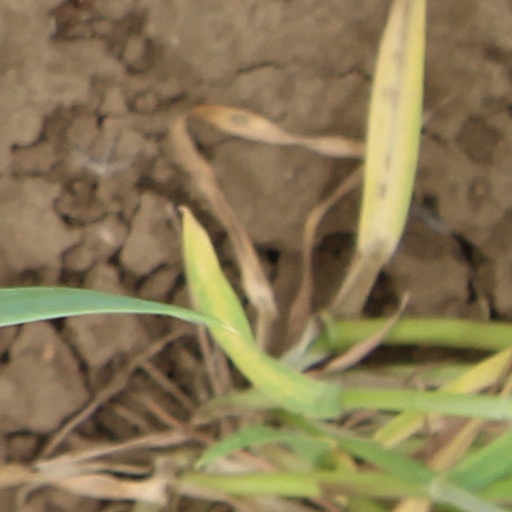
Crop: wheat